Stargate: Resistance

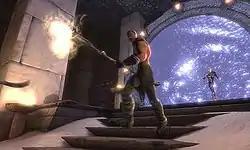
A screenshot from the game.

"Stargate Resistance" lets players take on the role of Stargate Command or the Goa'uld System Lords, with the fate of the galaxy in the balance.